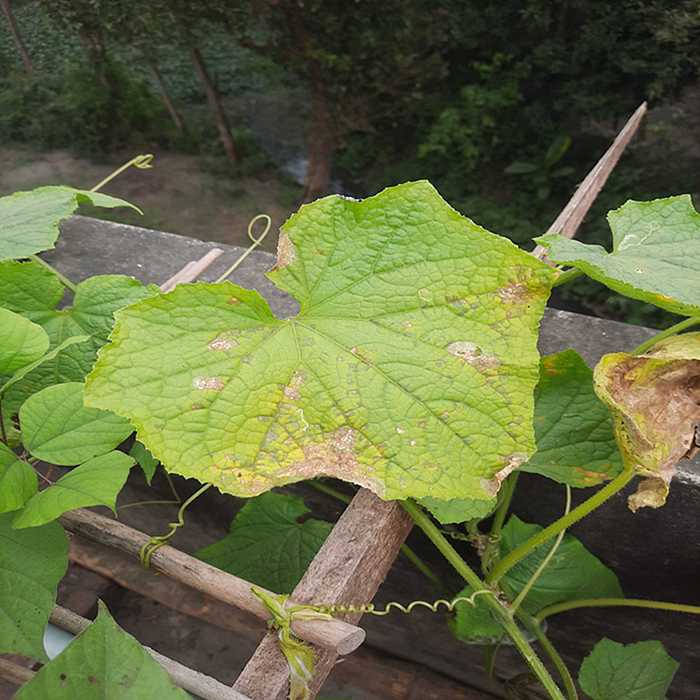
Plant: Cucumber
Label: Anthracnose lesions